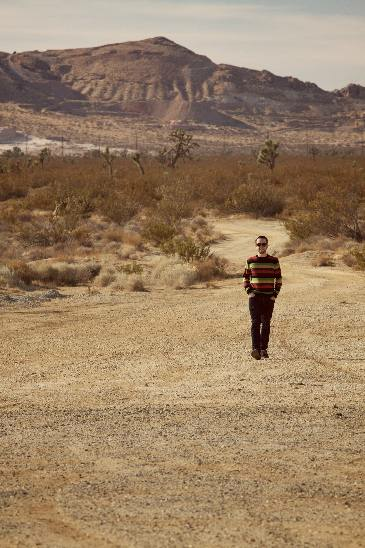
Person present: Yes